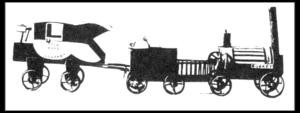
Le modélisme ferroviaire est une activité de modélisme concernant les trains et le monde ferroviaire, et tout particulièrement leur reproduction suivant une échelle et un thème définis, ainsi que leur exploitation.